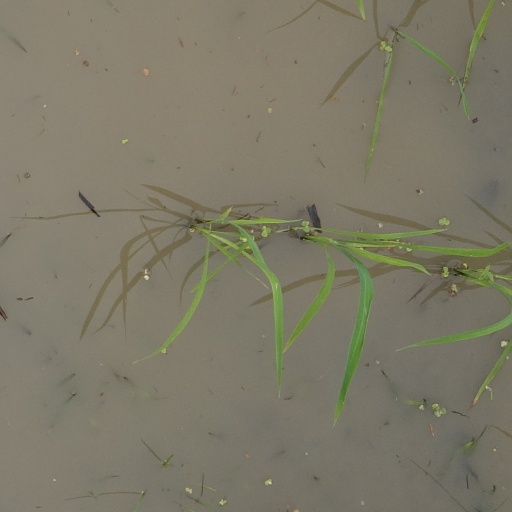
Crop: rice